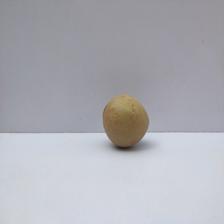
Size: Small